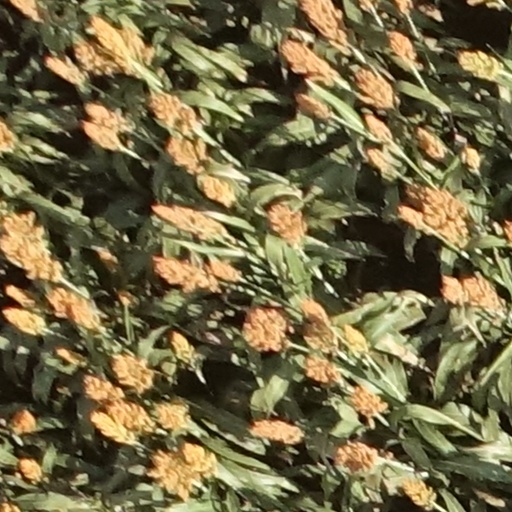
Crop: sorghum